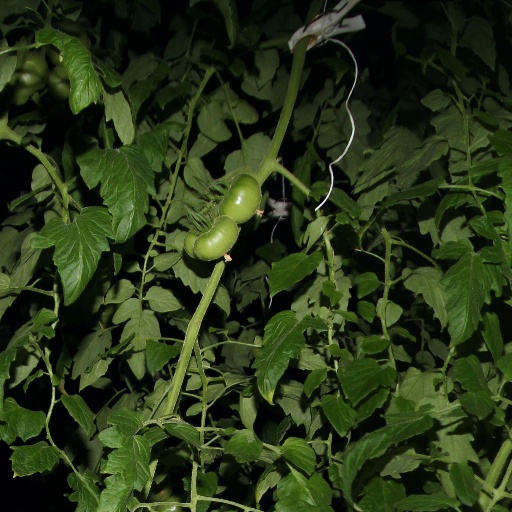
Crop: tomato